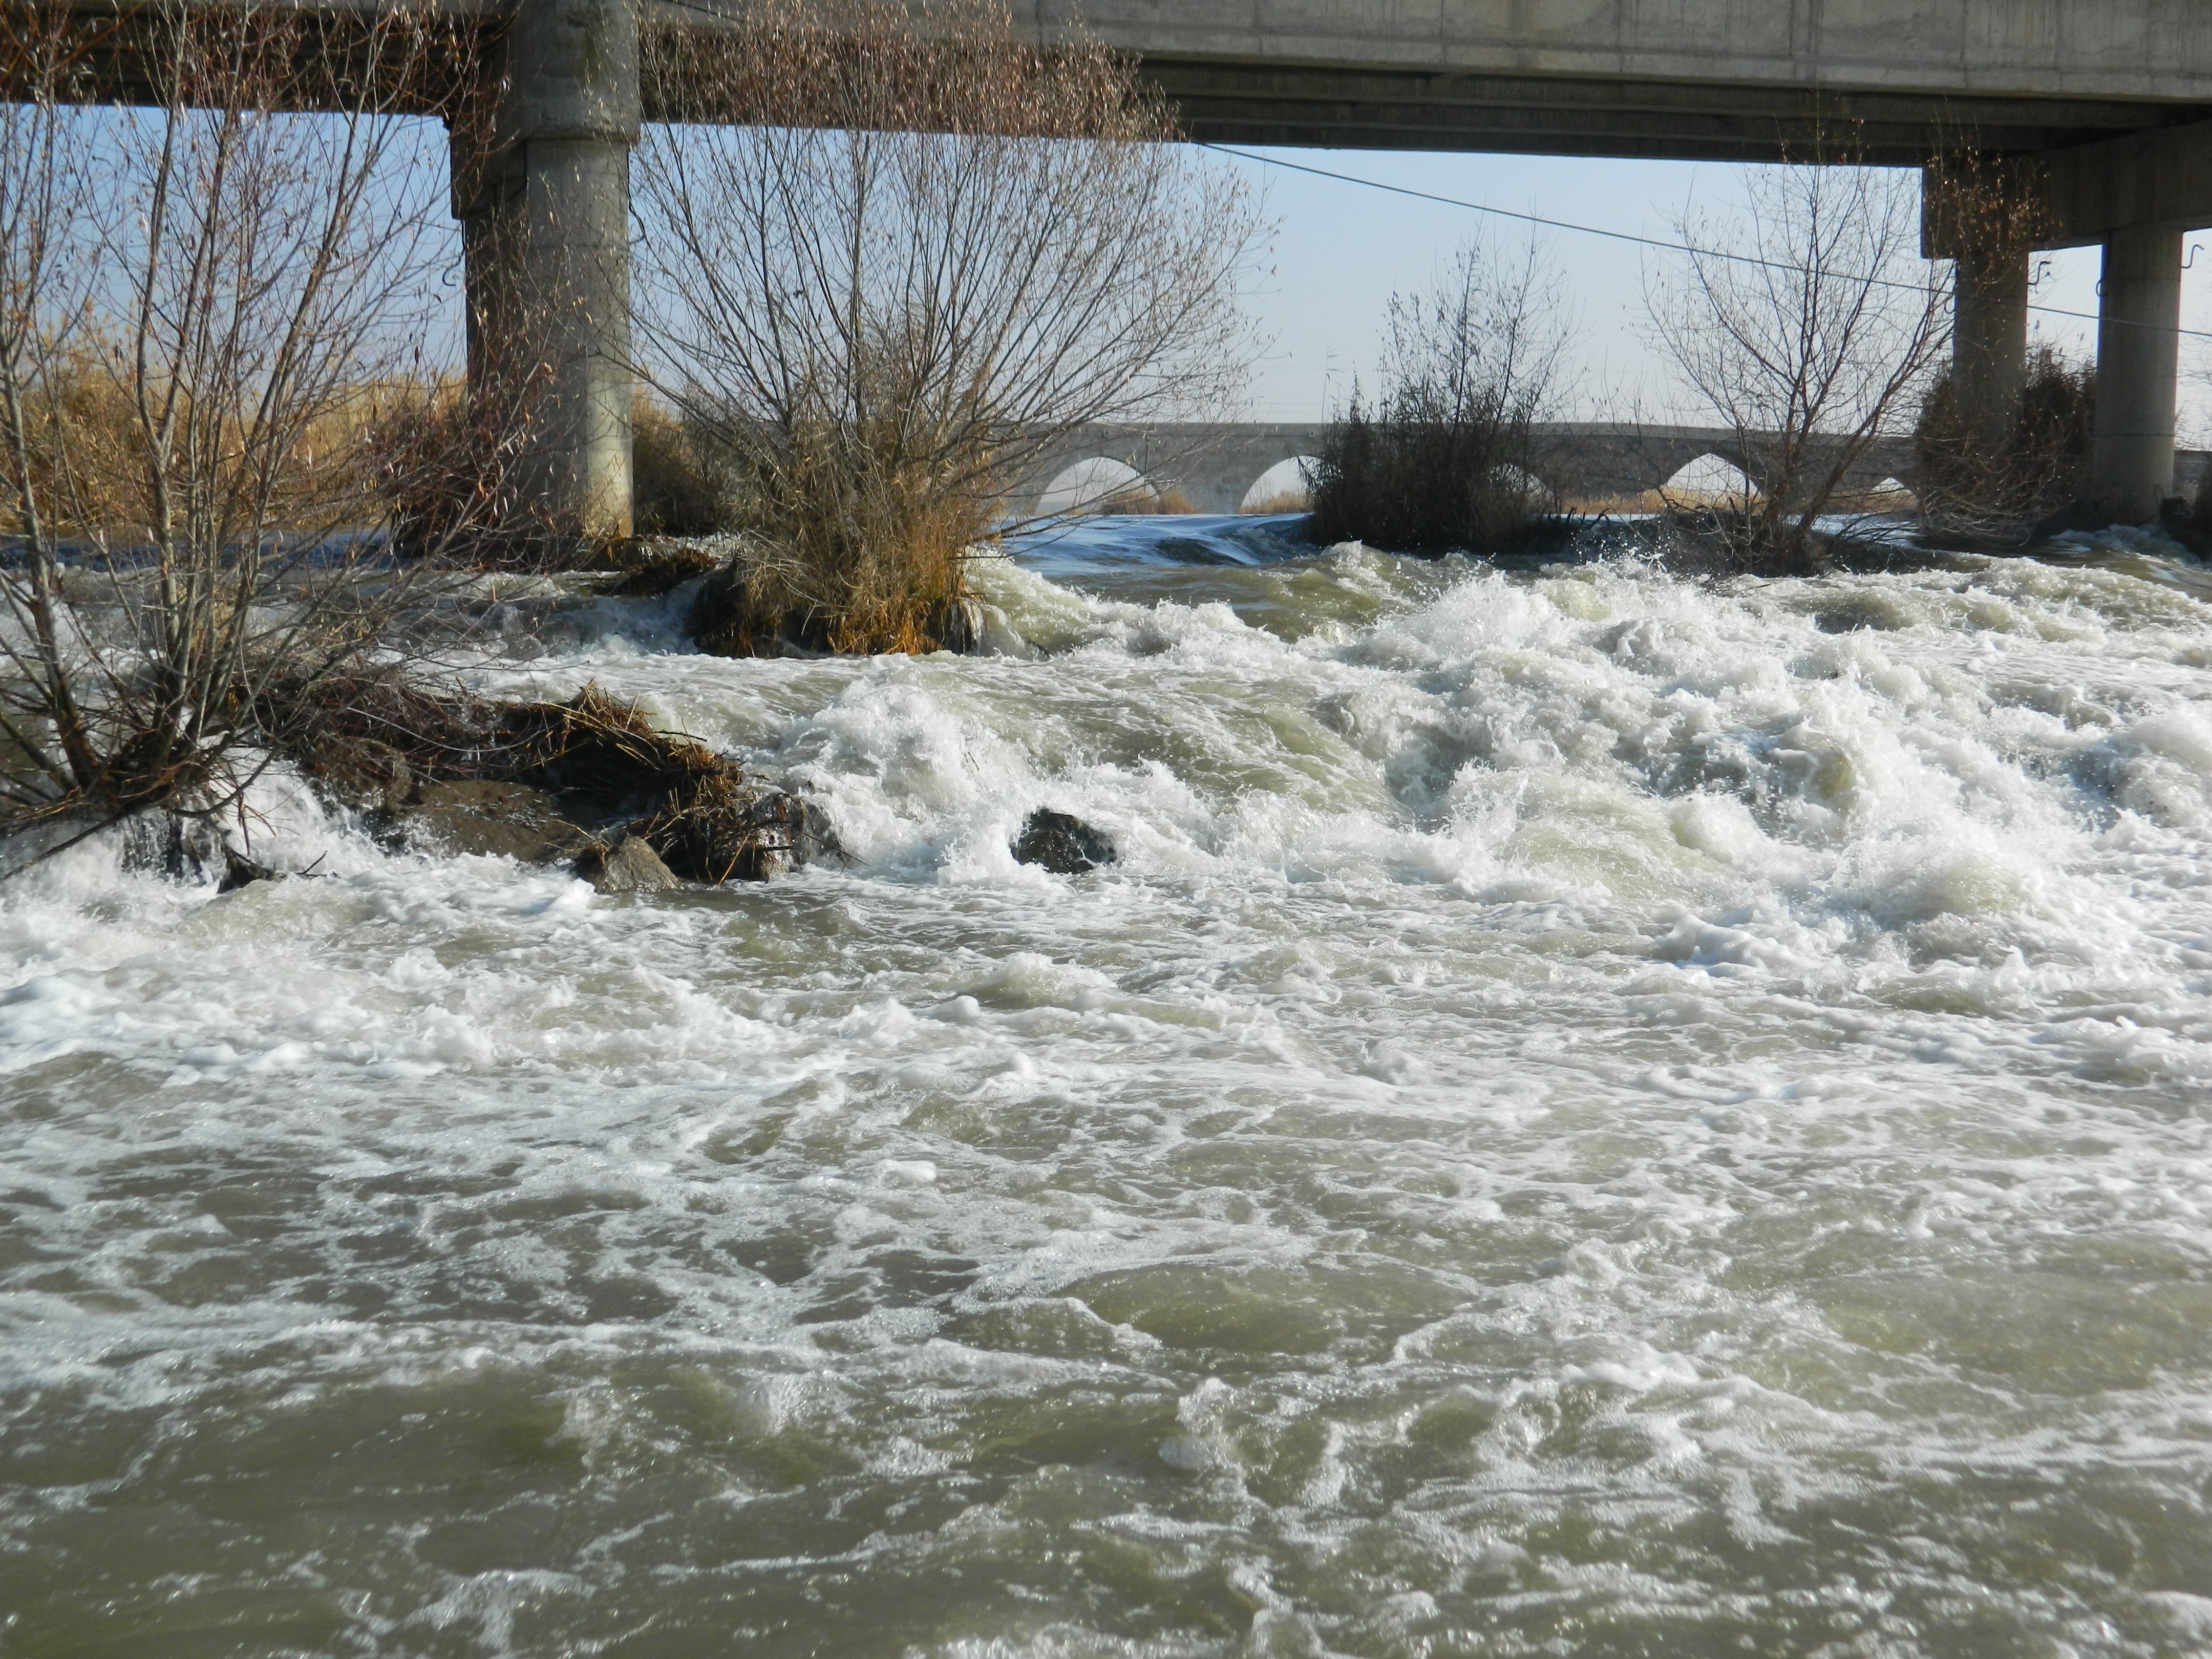
water, snow, winter, river, stream, weather, rapid, season, watercourse, k z l rmak, water and danger